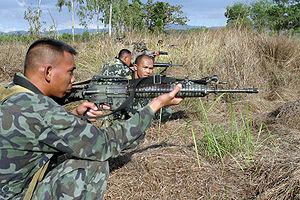
Le M16 est le fusil d'assaut standard de l'armée américaine. Actuellement l'U.S. Army utilise la version A4.